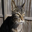
Label: cat